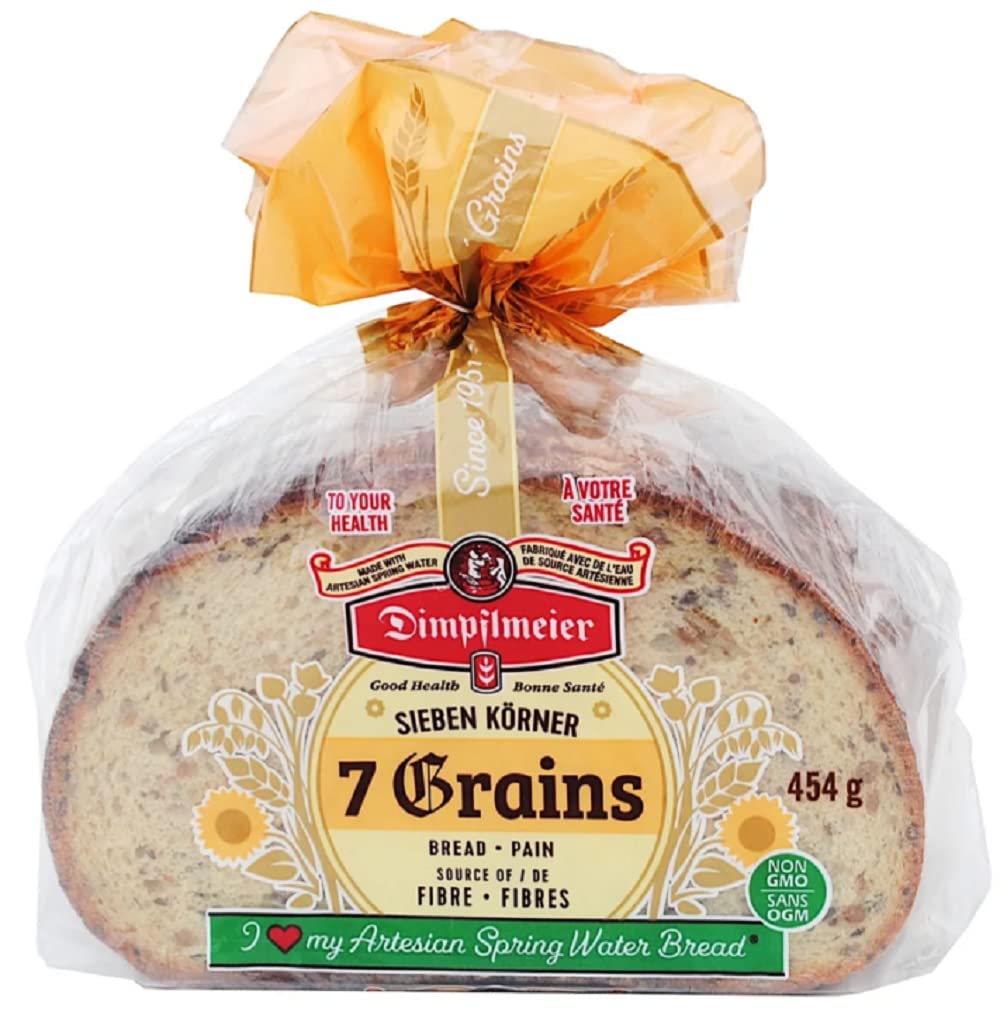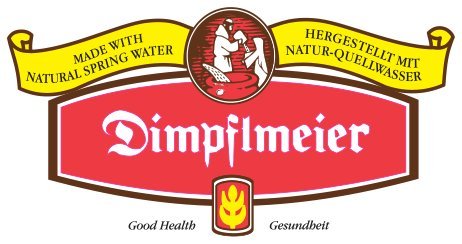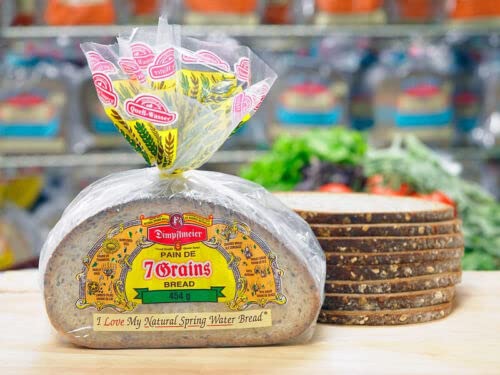
Dimplfmeier 7 grain Bread 454g
Category: Grocery
Dimpflmeier has been baking bread for over 60 years, using traditional European methods and high-quality ingredients. The company is committed to sustainability, using energy-efficient equipment and sourcing ingredients locally whenever possible. The bread is free from preservatives and additives, ensuring a pure and wholesome taste. Each loaf is individually wrapped, making it easy to take on-the-go or store in the freezer for later. By choosing Dimpflmeier 7 Grain Bread, you can enjoy a delicious and satisfying bread while supporting a company that values quality and sustainability.
Features: Perfect for those who want to maintain a healthy lifestyle without compromising on taste | Contains essential vitamins and minerals, such as iron, magnesium, and B-vitamins, which are important for maintaining overall health and well-being. | Low in fat, cholesterol, and sugar, making it an excellent choice for a healthy diet. | High in fiber, which aids digestion and keeps you feeling full for longer. | A nutritious blend of 7 grains, including wheat, barley, oats, rye, corn, millet, and flaxseed.